Saint Clair Cemin

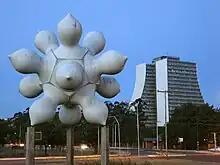

In 1990 Saint Clair Cemins' first public sculpture was installed in the town of Reston, Virginia. Since then he has had large public monuments installed throughout the world, including "Open" in Schaumburg, Illinois, "Tree" in Bergen, Norway, "Spring" in Båstads Kommun, Sweden. The monument, "Supercuia", pictured aside, is in Porto Alegre, Brazil and was completed in 2003. He received the Biennial Award from the Ueno Royal Museum and the Hakone Open-Air Museum in Japan in 1995.